Best in the World '15

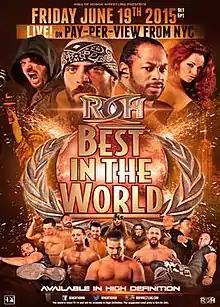

Best in the World '15 was a professional wrestling pay-per-view event produced by Ring of Honor (ROH) that took place at Terminal 5 in New York City, New York on June 19, 2015. It was the sixth annual ROH Best in the World event, the first to take place on a Friday, and the second Best in the World event to be broadcast on traditional pay-per-view outlets.